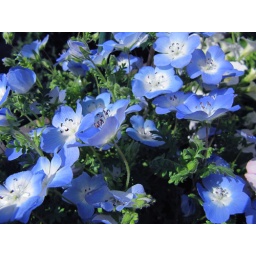
I planted these from seed on April 27 and they're blossoming in early July.... lots of sky blue flowers!